Scallop theorem

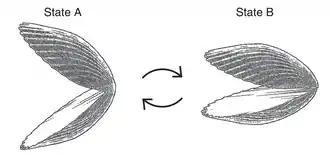
A scallop swims by slowly opening its two halves, then quickly closing them. This is a successful swimming method because the inertial force of the surrounding water dominates over the viscous force. In a low Reynolds number environment, a scallop would only oscillate in place.

In physics, the scallop theorem states that a swimmer that performs a reciprocal motion cannot achieve net displacement in a low-Reynolds number Newtonian fluid environment, i.e. a fluid that is highly viscous. Such a swimmer deforms its body into a particular shape through a sequence of motions and then reverts to the original shape by going through the sequence in reverse. At low Reynolds number, time or inertia does not come into play, and the swimming motion is purely determined by the sequence of shapes that the swimmer assumes.